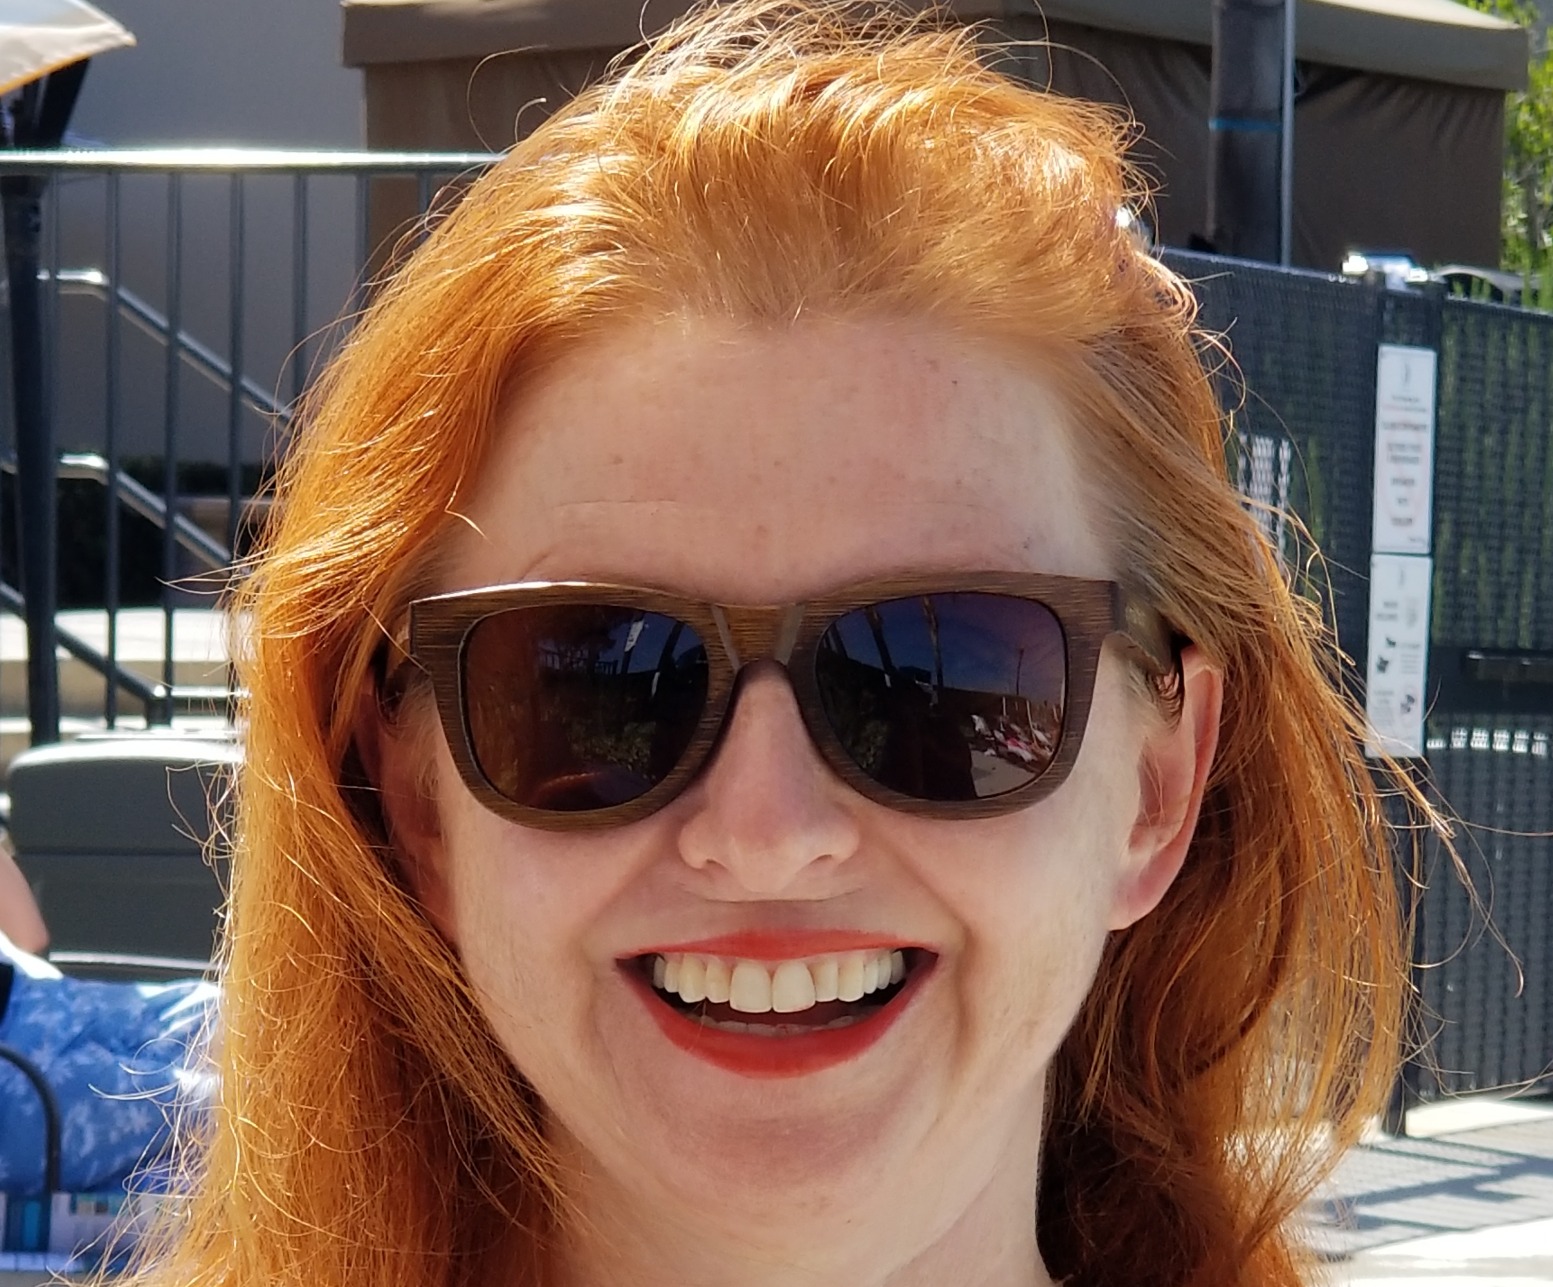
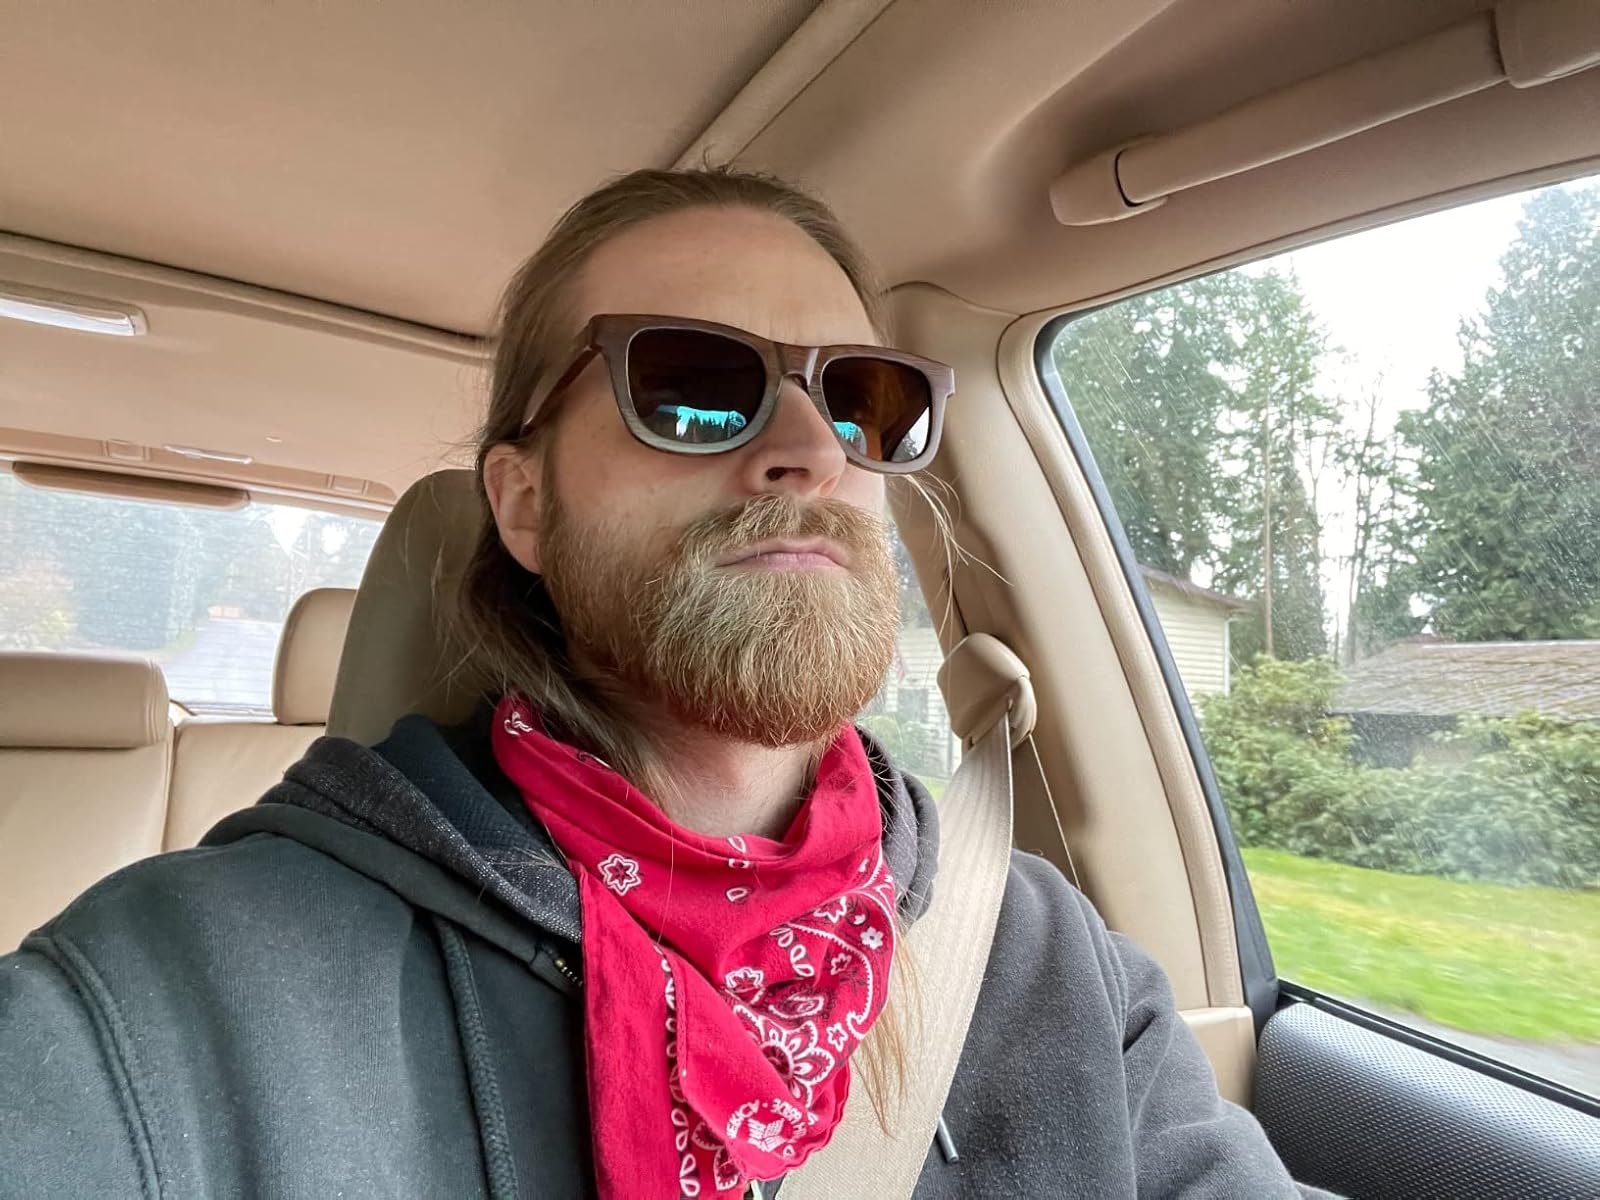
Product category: accessories_sunglasses
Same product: yes